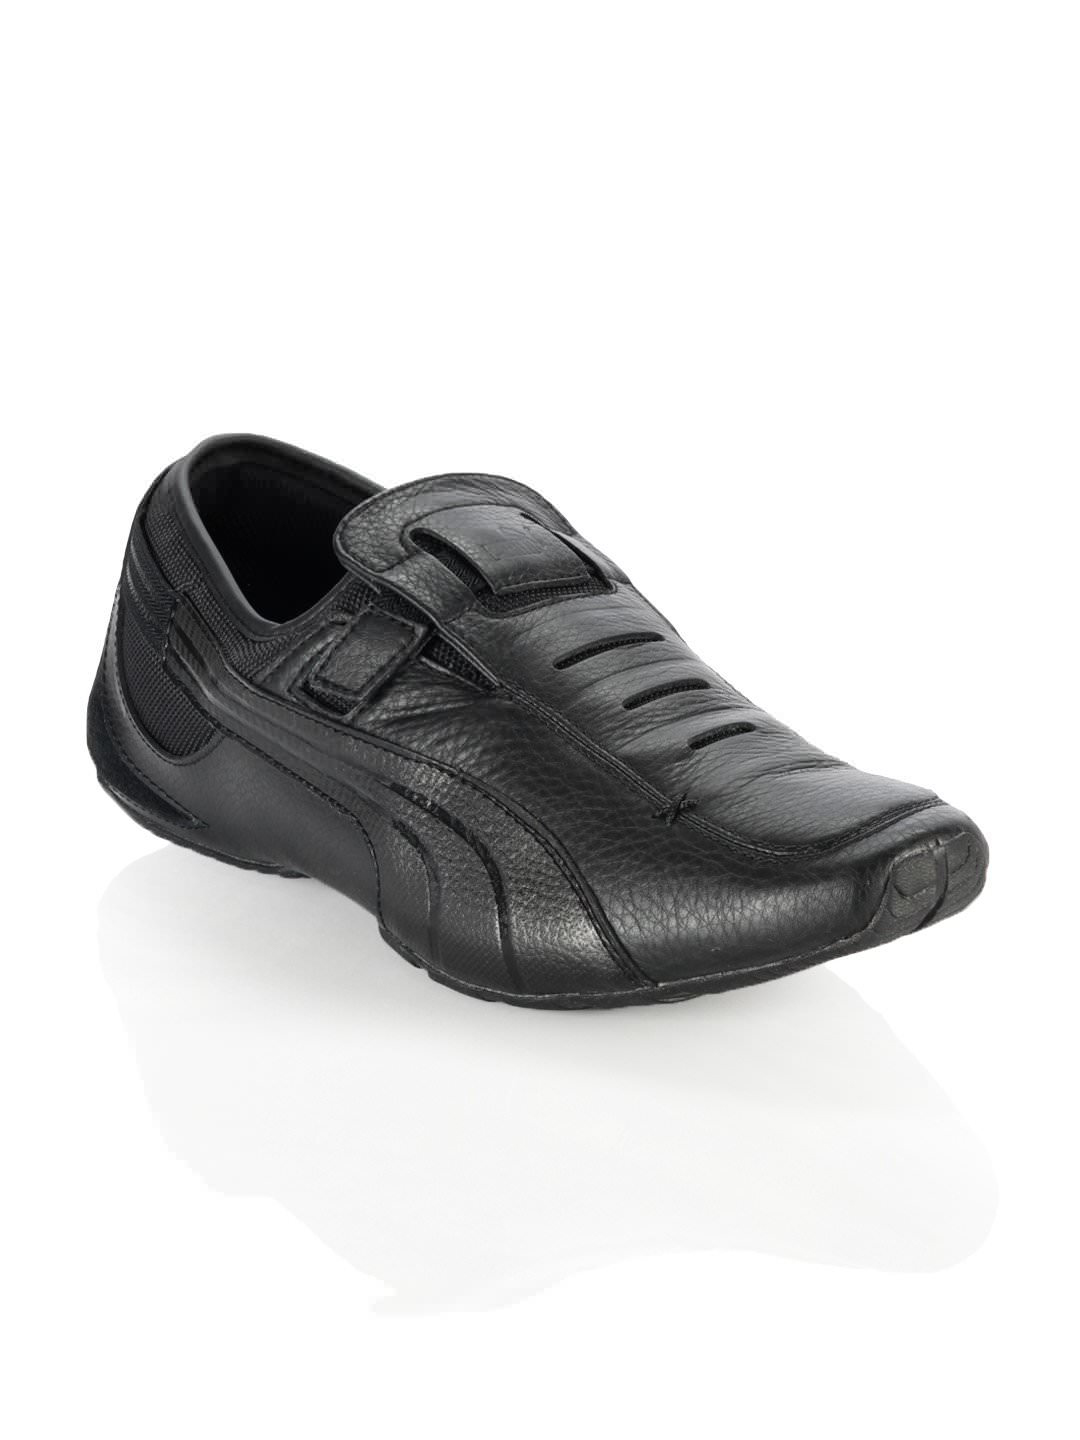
Puma Men Vedano Black Shoes
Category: Footwear / Shoes / Casual Shoes
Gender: Men
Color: Black
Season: Summer 2012
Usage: Casual